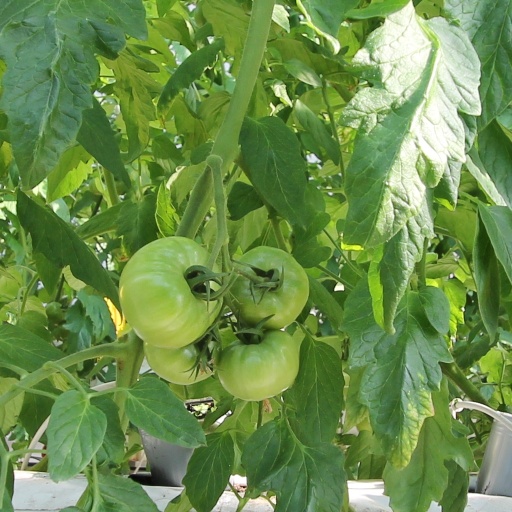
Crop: tomato